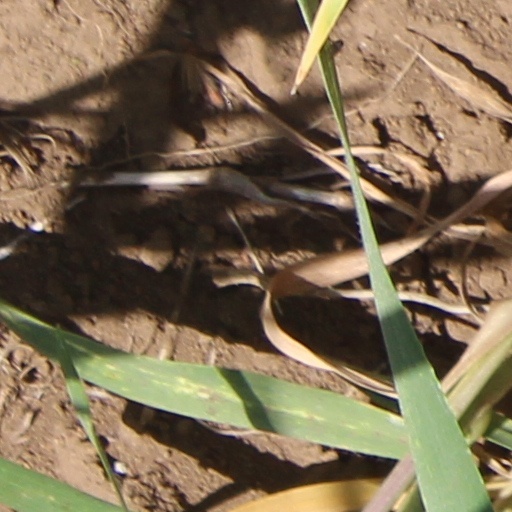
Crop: wheat